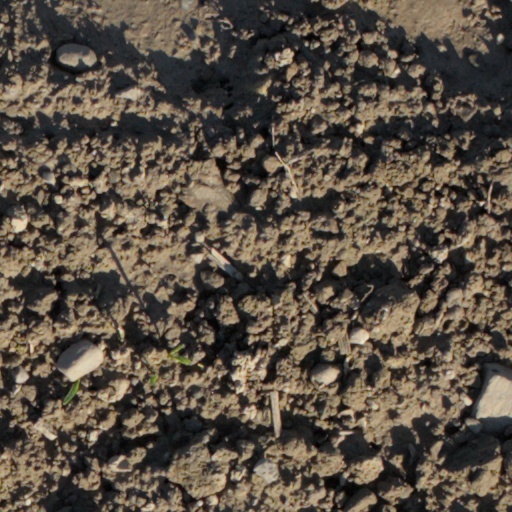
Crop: wheat